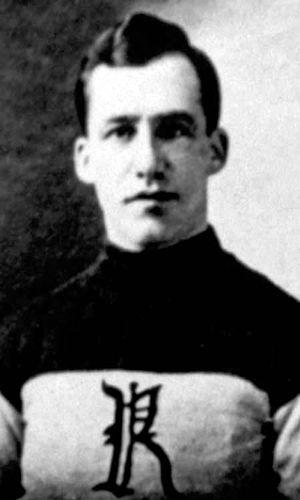
Frederick John Whitcroft est un joueur professionnel canadien de hockey sur glace